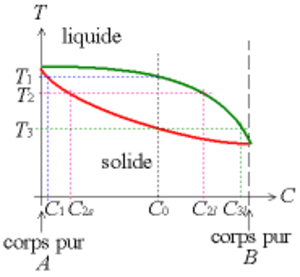
Suivi de la solidification avec un diagramme binaire. Auteur
La solidification est l'opération au cours de laquelle un liquide passe à l'état solide.